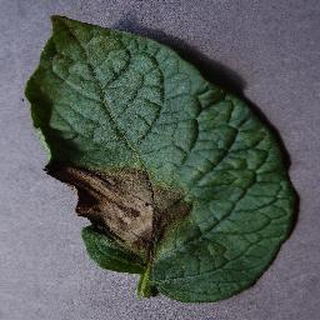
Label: potato_late_blight